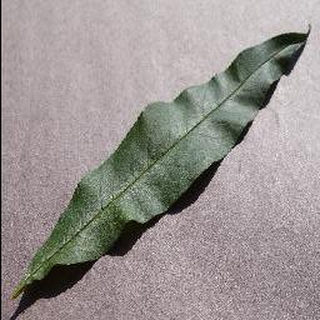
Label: healthy_peach